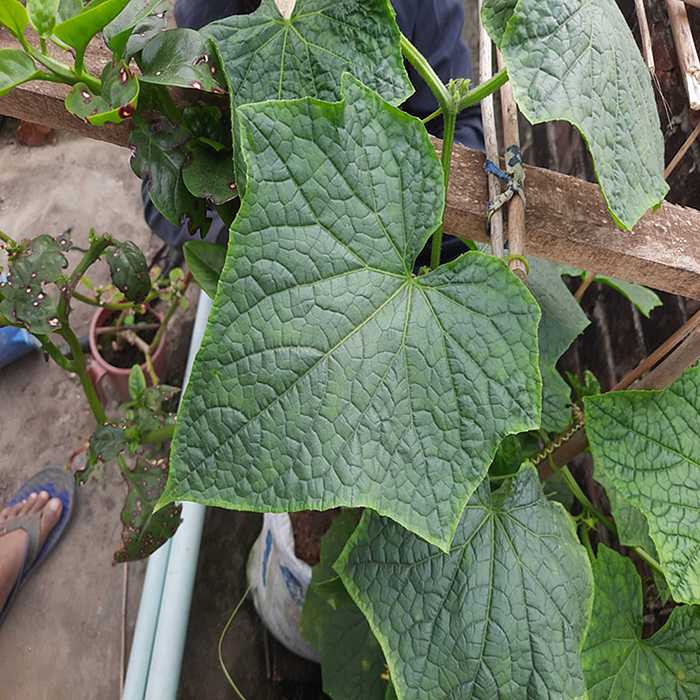
Plant: Cucumber
Label: Fresh leaf